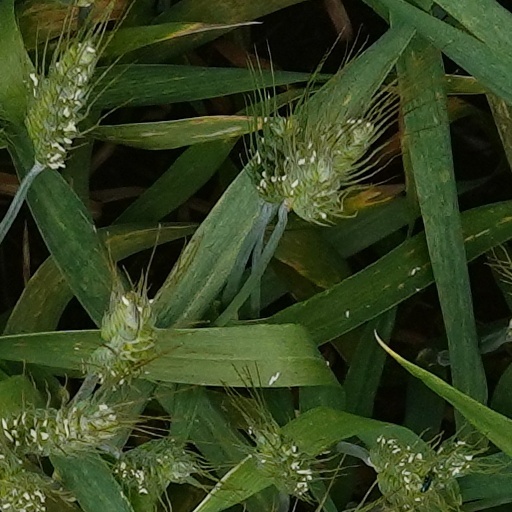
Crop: wheat